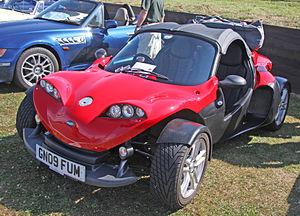
La Secma F16 est une petite sportive française vendue depuis 2008 par la marque Secma automobile. Elle est mue par un 4 cylindres Renault de 105 chevaux.